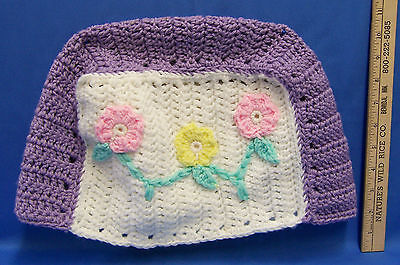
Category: toaster